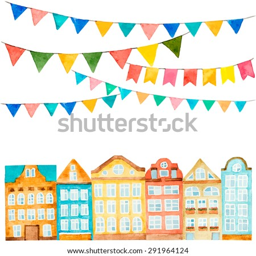
watercolor of the house and flags isolated on white background , vector illustration .